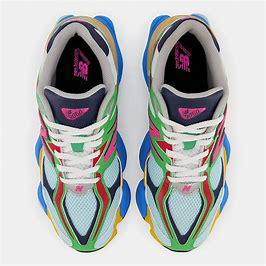
Brand: New
Model: Balance 90